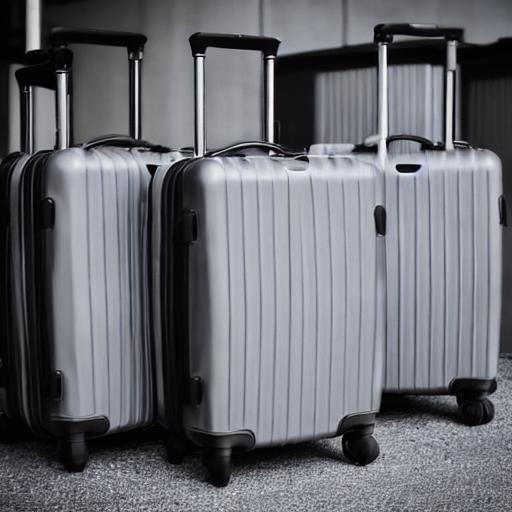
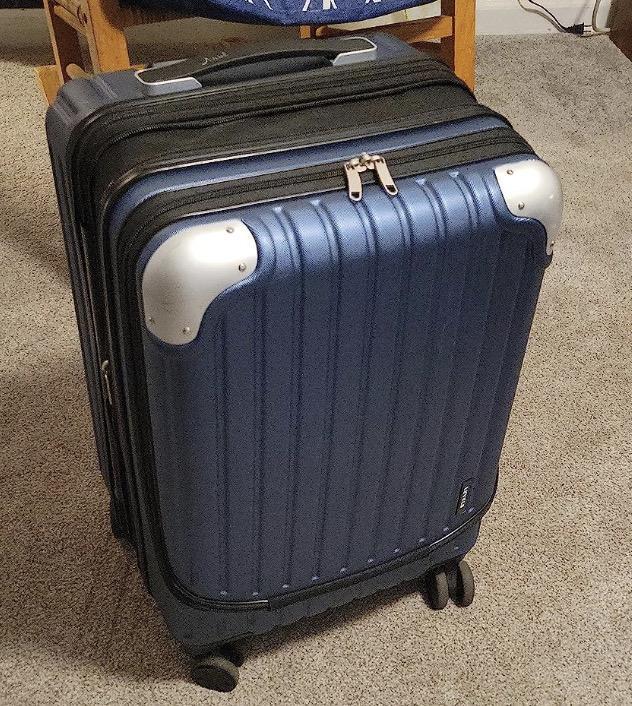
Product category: items_tea
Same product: no